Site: brandenburg
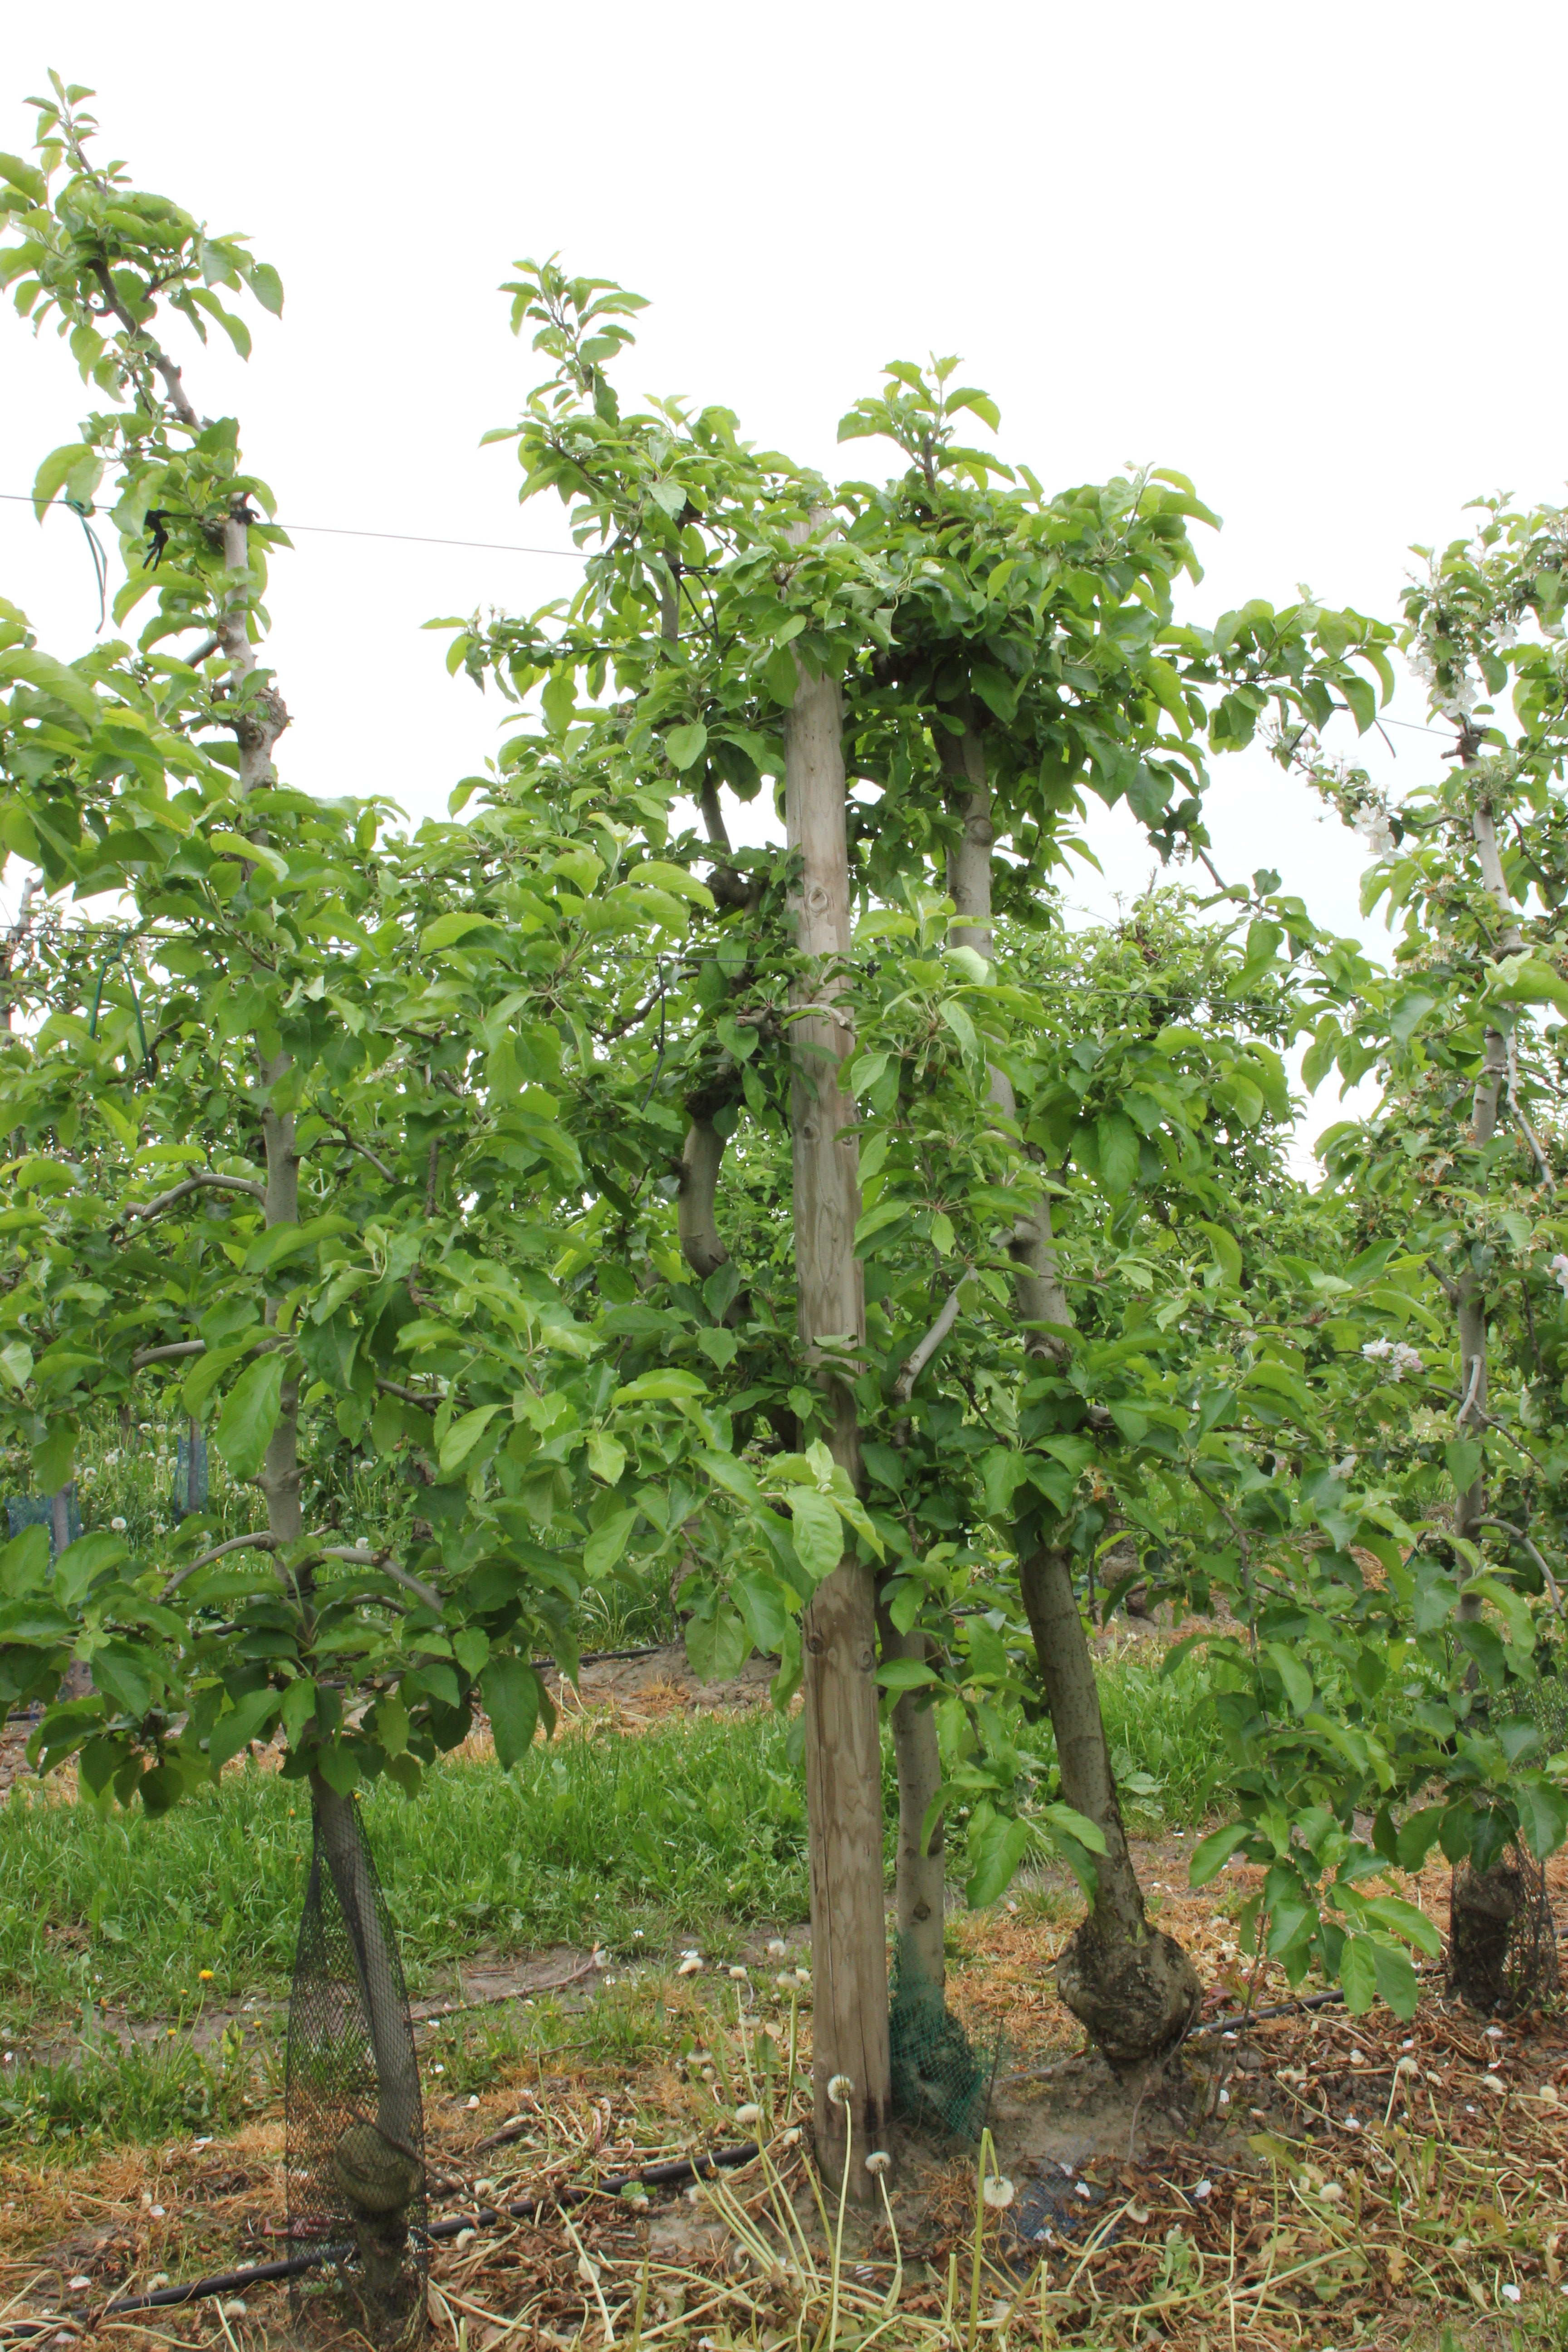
Growth stage (BBCH 67): Flowering